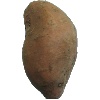
Label: potato_sweet